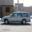
Label: automobile